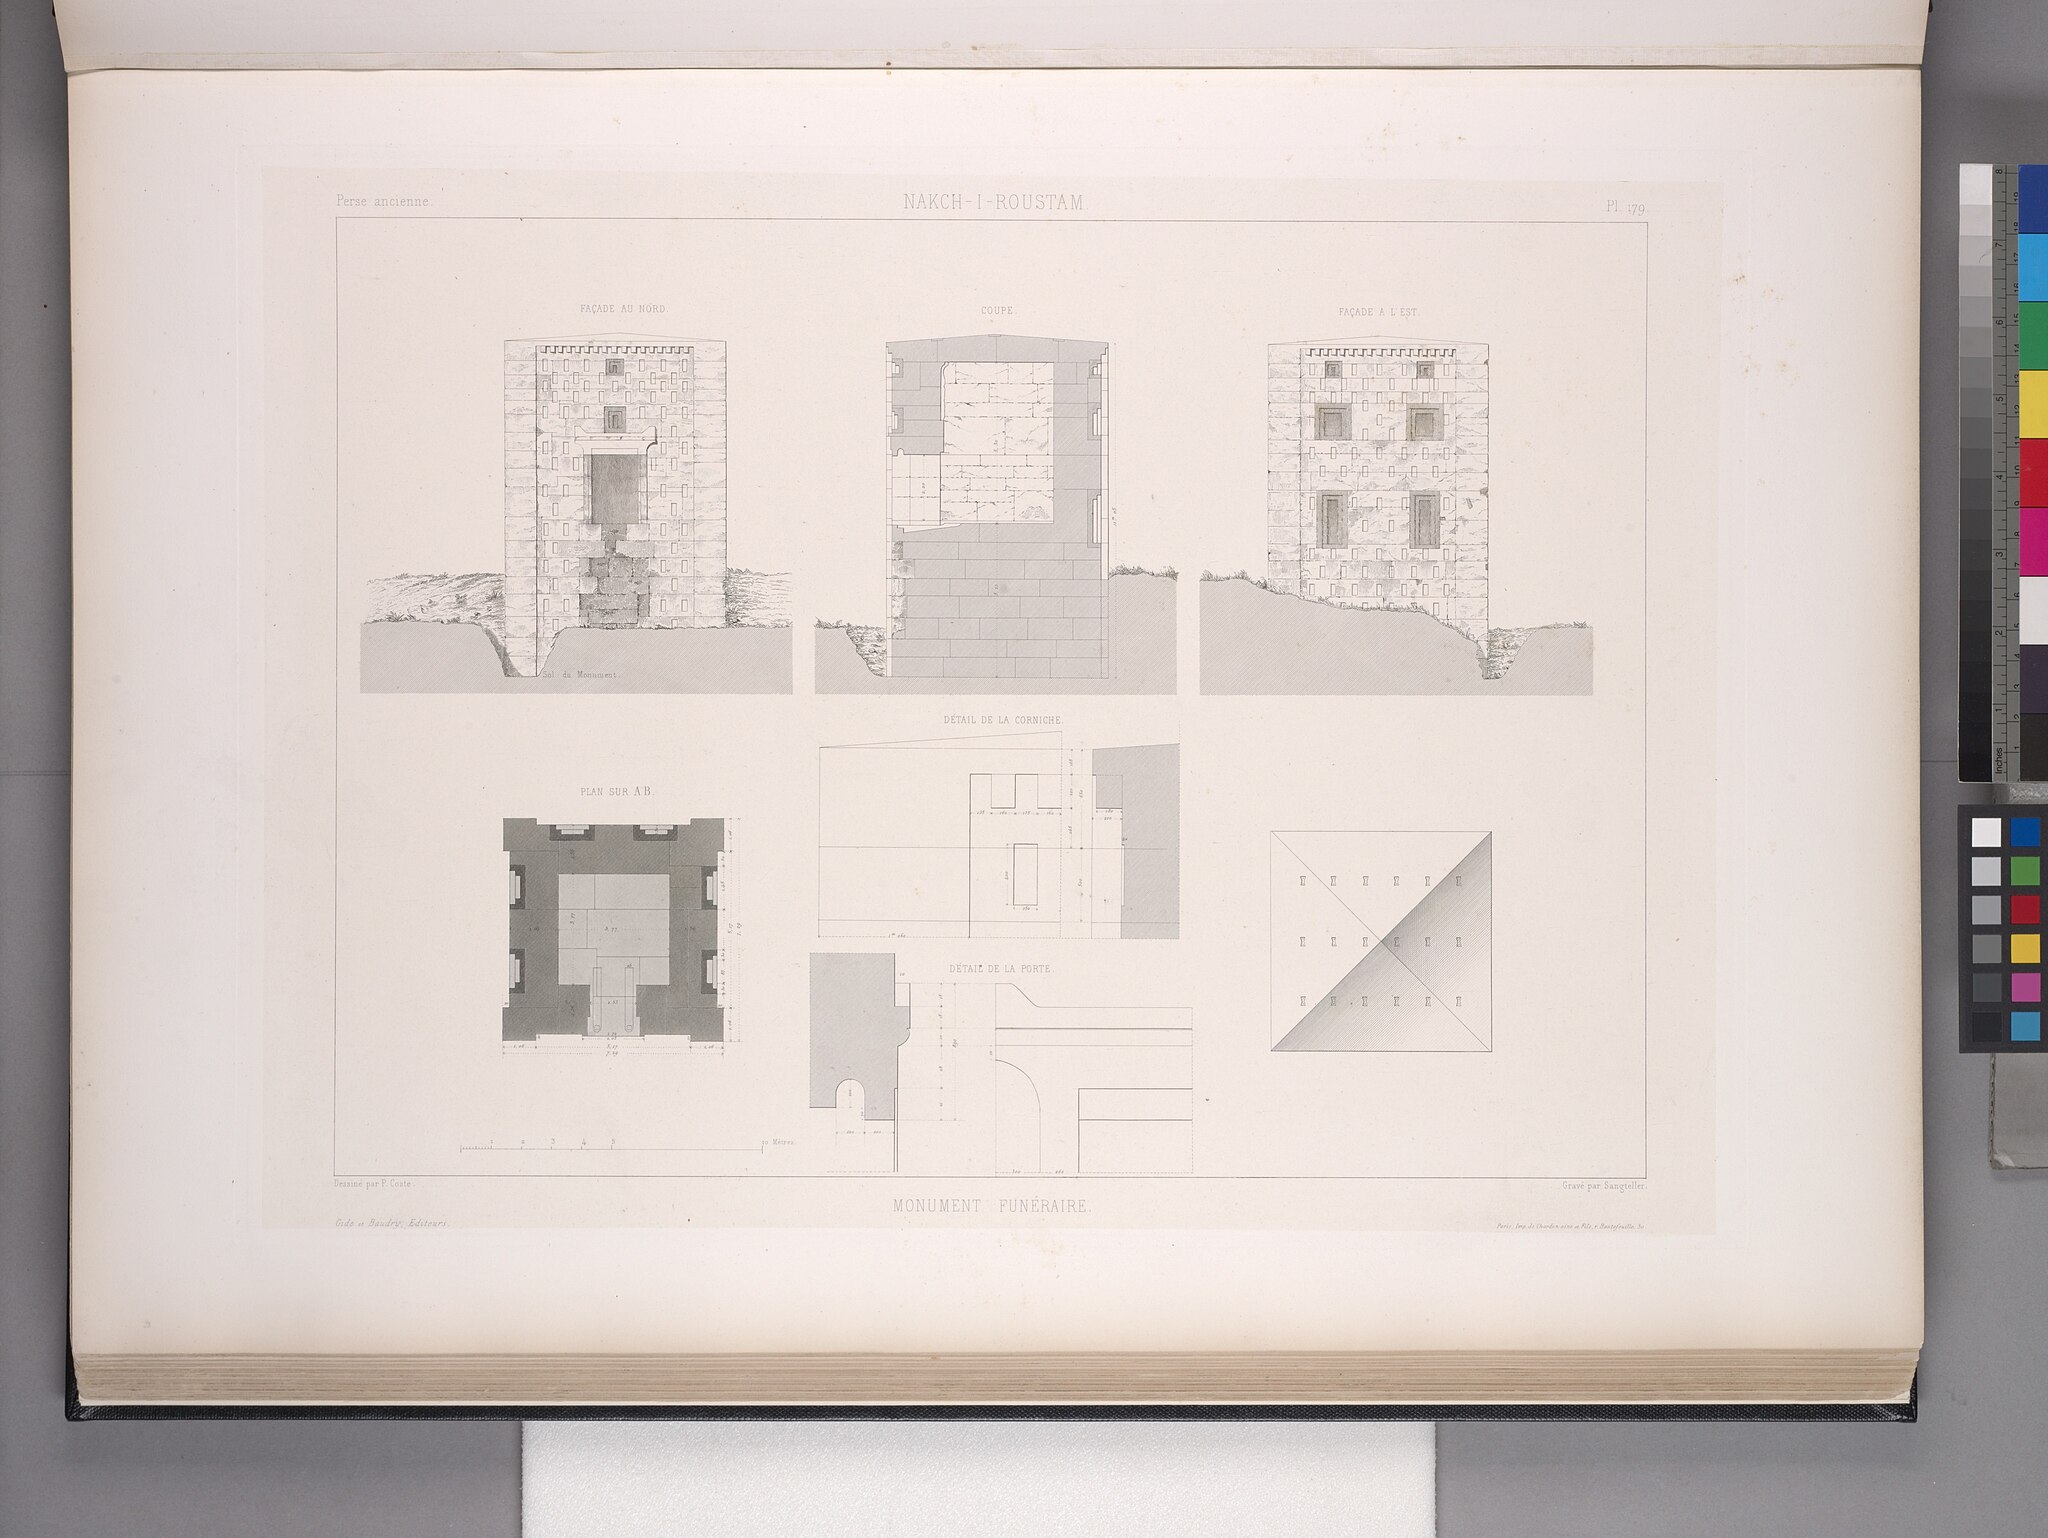
Title: Nakch-i-Roustam. Monument funéraire. (Façades, coupe, plan et détails.) (NYPL b12482496-1542894)
Description: Nakch-i-Roustam. Monument funéraire. (Façades, coupe, plan et détails.)
Date: 1851
Categories: Images uploaded by Fæ, PD-old-100-expired, PD-scan (PD-old-auto-expired), Images from the New York Public Library, CC-PD-Mark, Media needing category review as of 27 October 2016, Voyage en Perse, PD-old missing SDC copyright status, Drawings of Naqsh-e Rustam